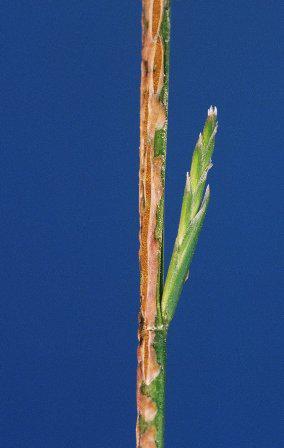
Plant: Wheat
Disease: wheat stem rust